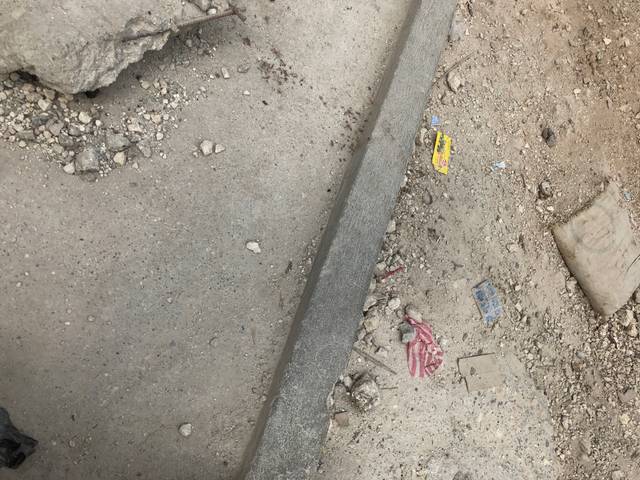
Region: Haiti
Coordinates: 18.524, -72.319